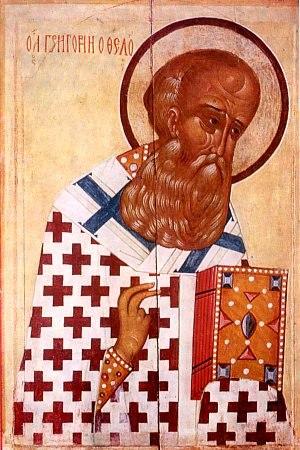
Grégoire de Nazianze, ou « de Naziance », dit « le Jeune », ou encore Grégoire le Théologien, né en 329 en Cappadoce et mort en 390, est un théologien et un Docteur de l'Église. Il fait partie avec Basile de Césarée et Grégoire de Nysse des « Pères cappadociens ».